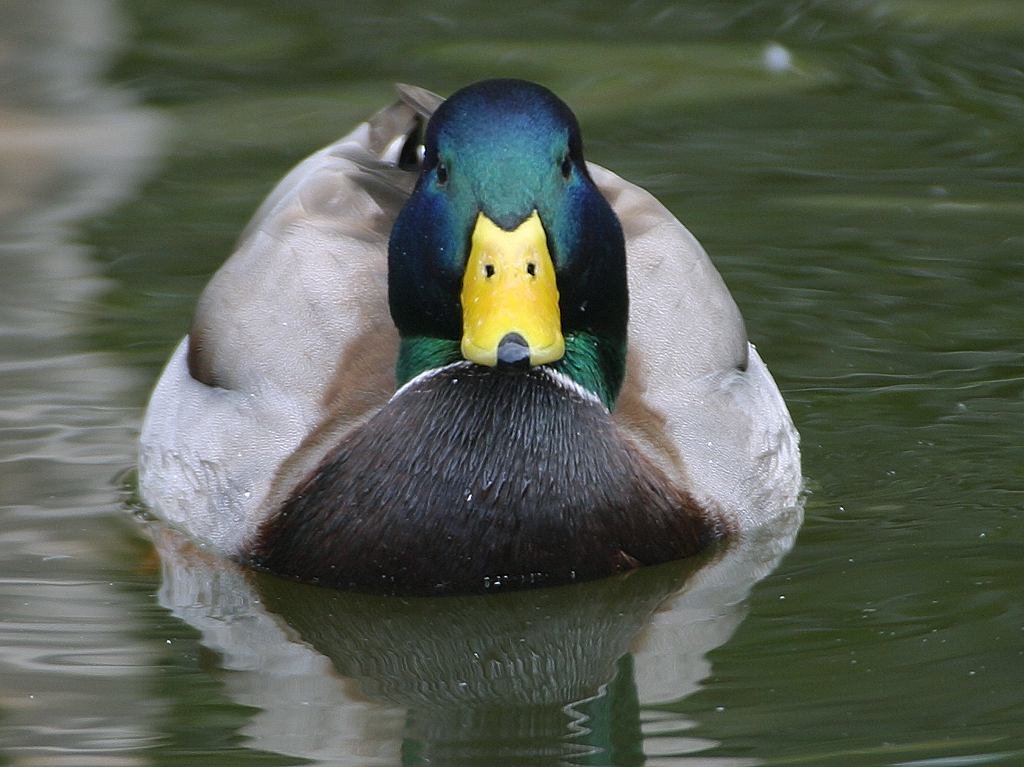
water, nature, bird, animal, pond, wildlife, swim, beak, fauna, drake, duck, vertebrate, ducks, waterfowl, water bird, mallard, ducks geese and swans